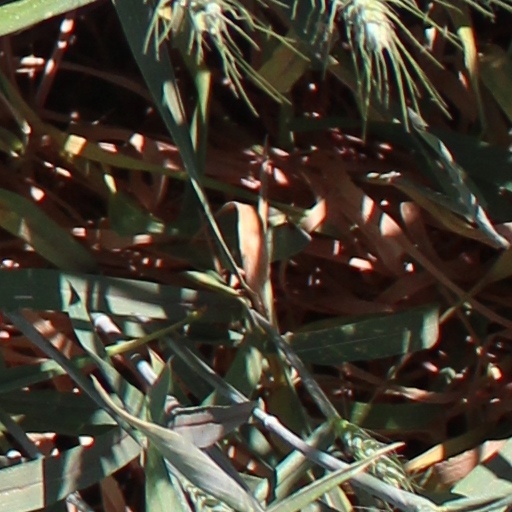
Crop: wheat